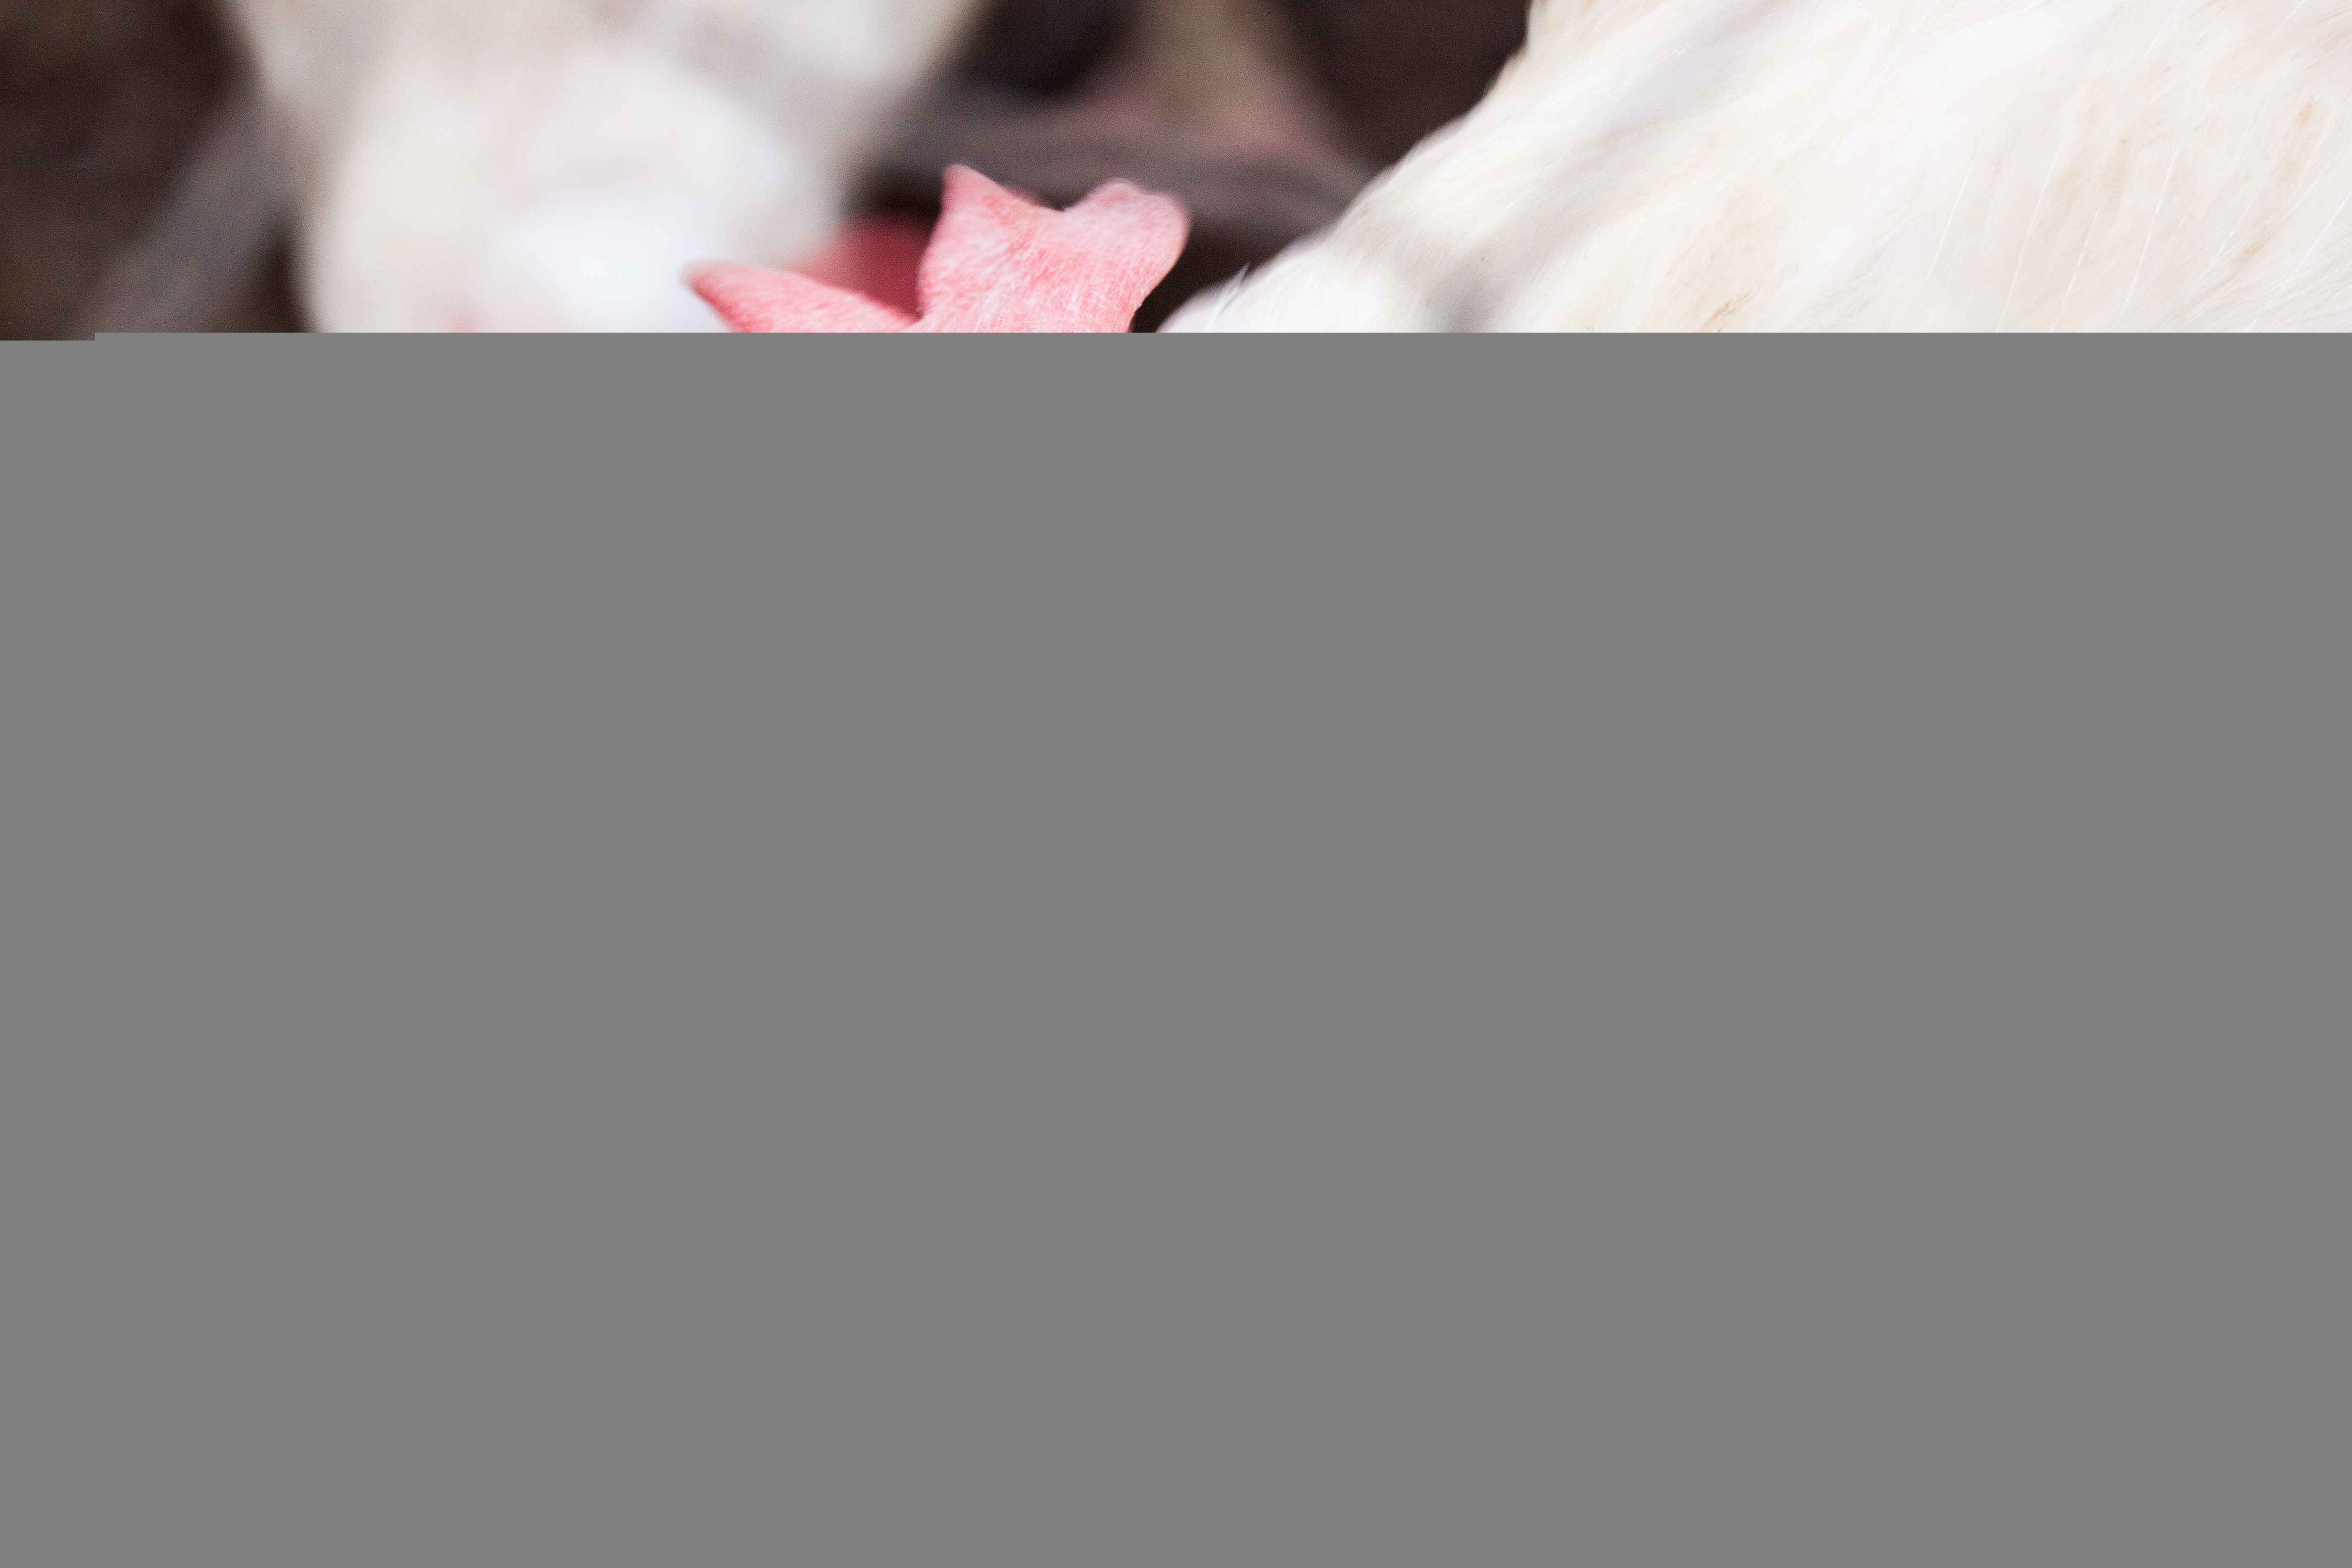
fence, farm, animal, chicken, poultry, hen, brand, text, eye, animals, screenshot, chickens, interaction, country life, free range, sense